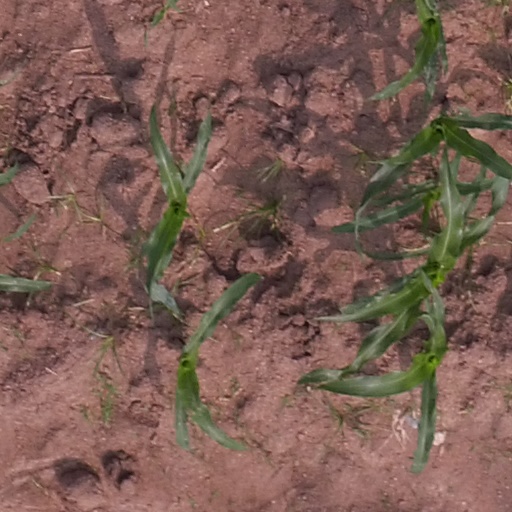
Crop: maize; corn